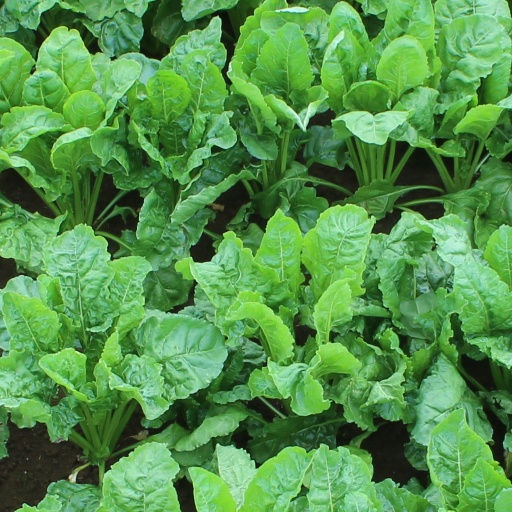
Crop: sugar beet